History of Ghana

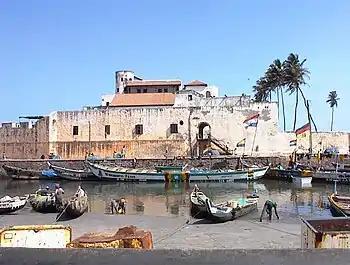
The Portuguese-built Elmina Castle as purchased by Britain in 1873. It is now a World Heritage Site.

British authorities adopted a system of indirect rule for colonial administration, wherein traditional chiefs maintained power but took instructions from their European supervisors. Indirect rule was cost-effective (by reducing the number of European officials needed), minimized local opposition to European rule, and guaranteed law and order. Though theoretically decentralizing, indirect rule in practice caused chiefs to look to Accra (the capital) rather than to their people for decisions. Many chiefs, who were rewarded with honors, decorations, and knighthood by government commissioners, came to regard themselves as a ruling aristocracy. In its preservation of traditional forms of power, indirect rule failed to provide opportunities for the country's growing population of educated young men. Other groups were dissatisfied because there was insufficient cooperation between the councils and the central government and because some felt that the local authorities were too dominated by the British district commissioners.